Royal Palace of Gödöllő

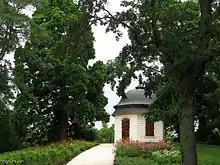
Royal Pavilion

The protection of the palace as a historical monument started in 1981, when the National Board for Monuments launched its palace project. The most important tasks of preservation began in 1986 and were completed in the end of 1991. During this time the palace was partly emptied. By 1990 the Soviet troops left the southern wing, then the old people's home was closed down.